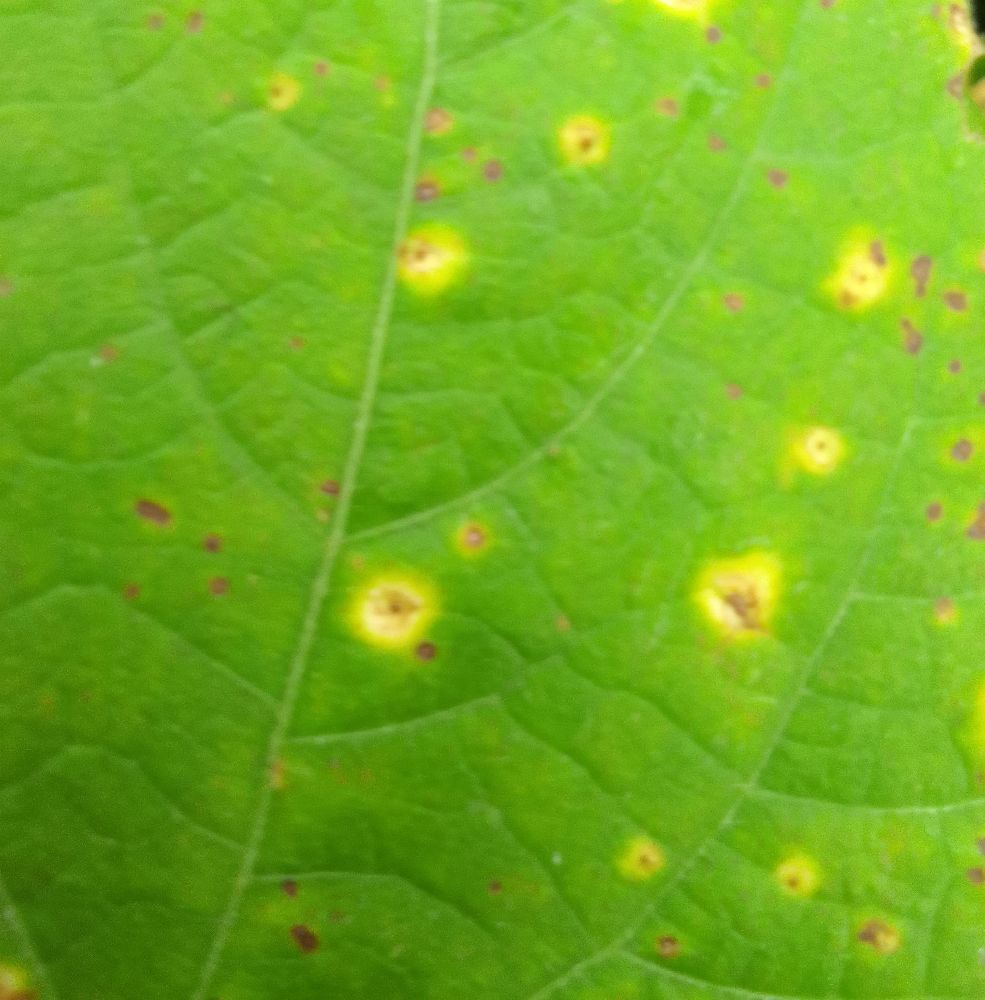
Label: rust